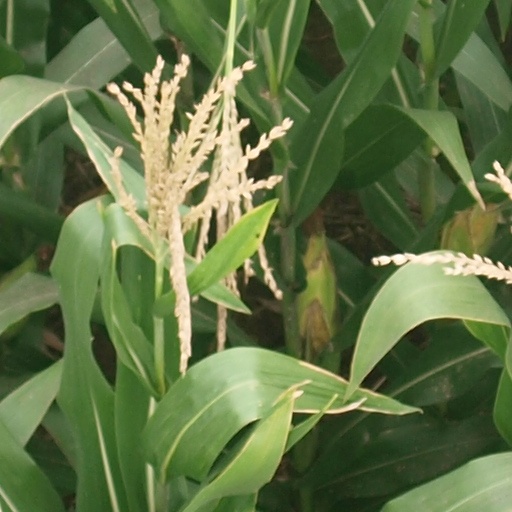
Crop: maize; corn